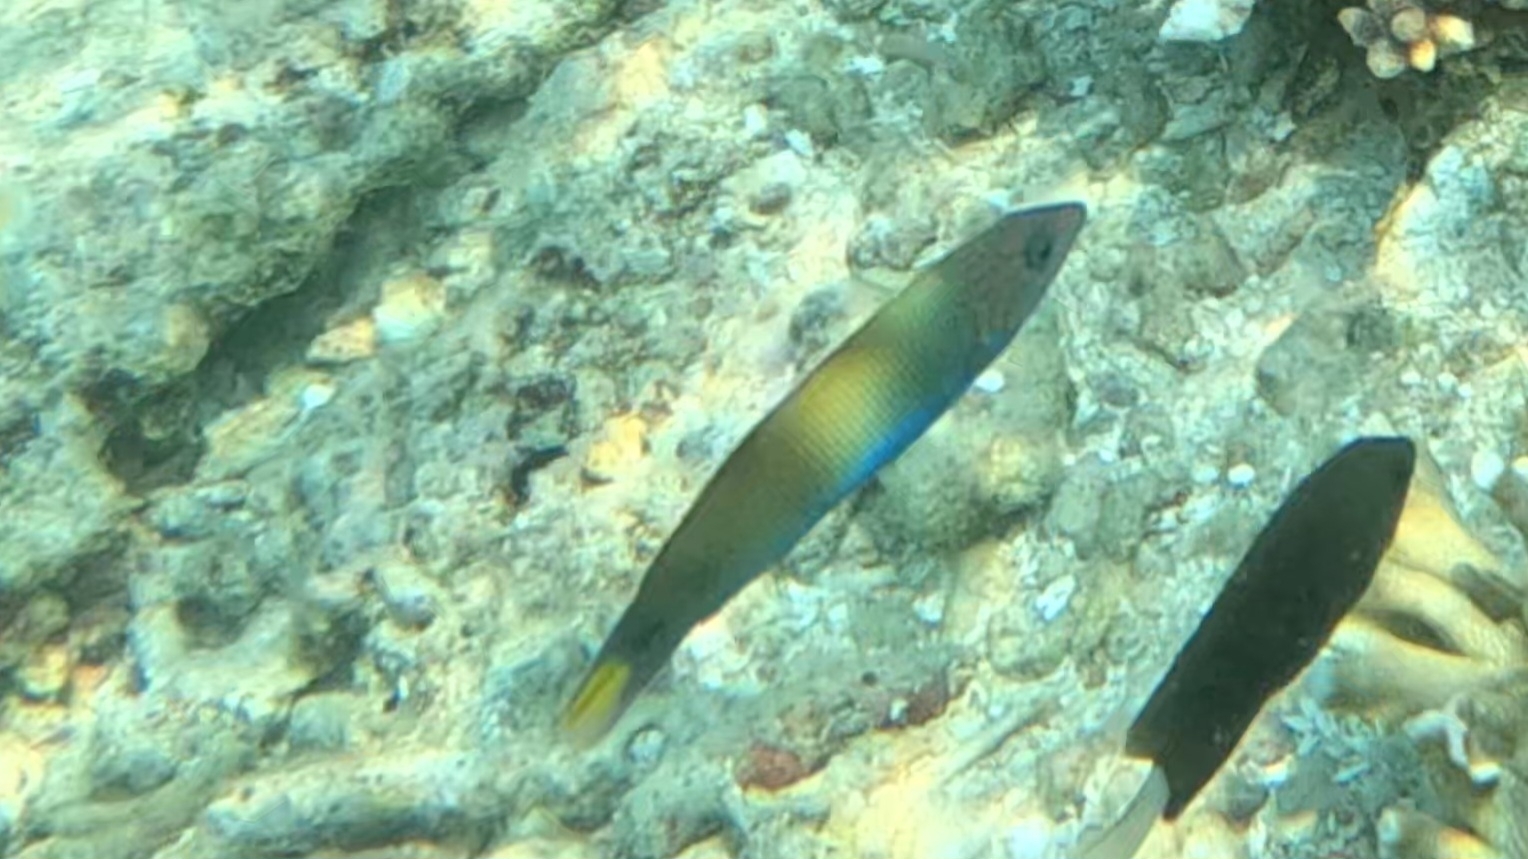
Thalassoma lunare (Moon Wrasse)